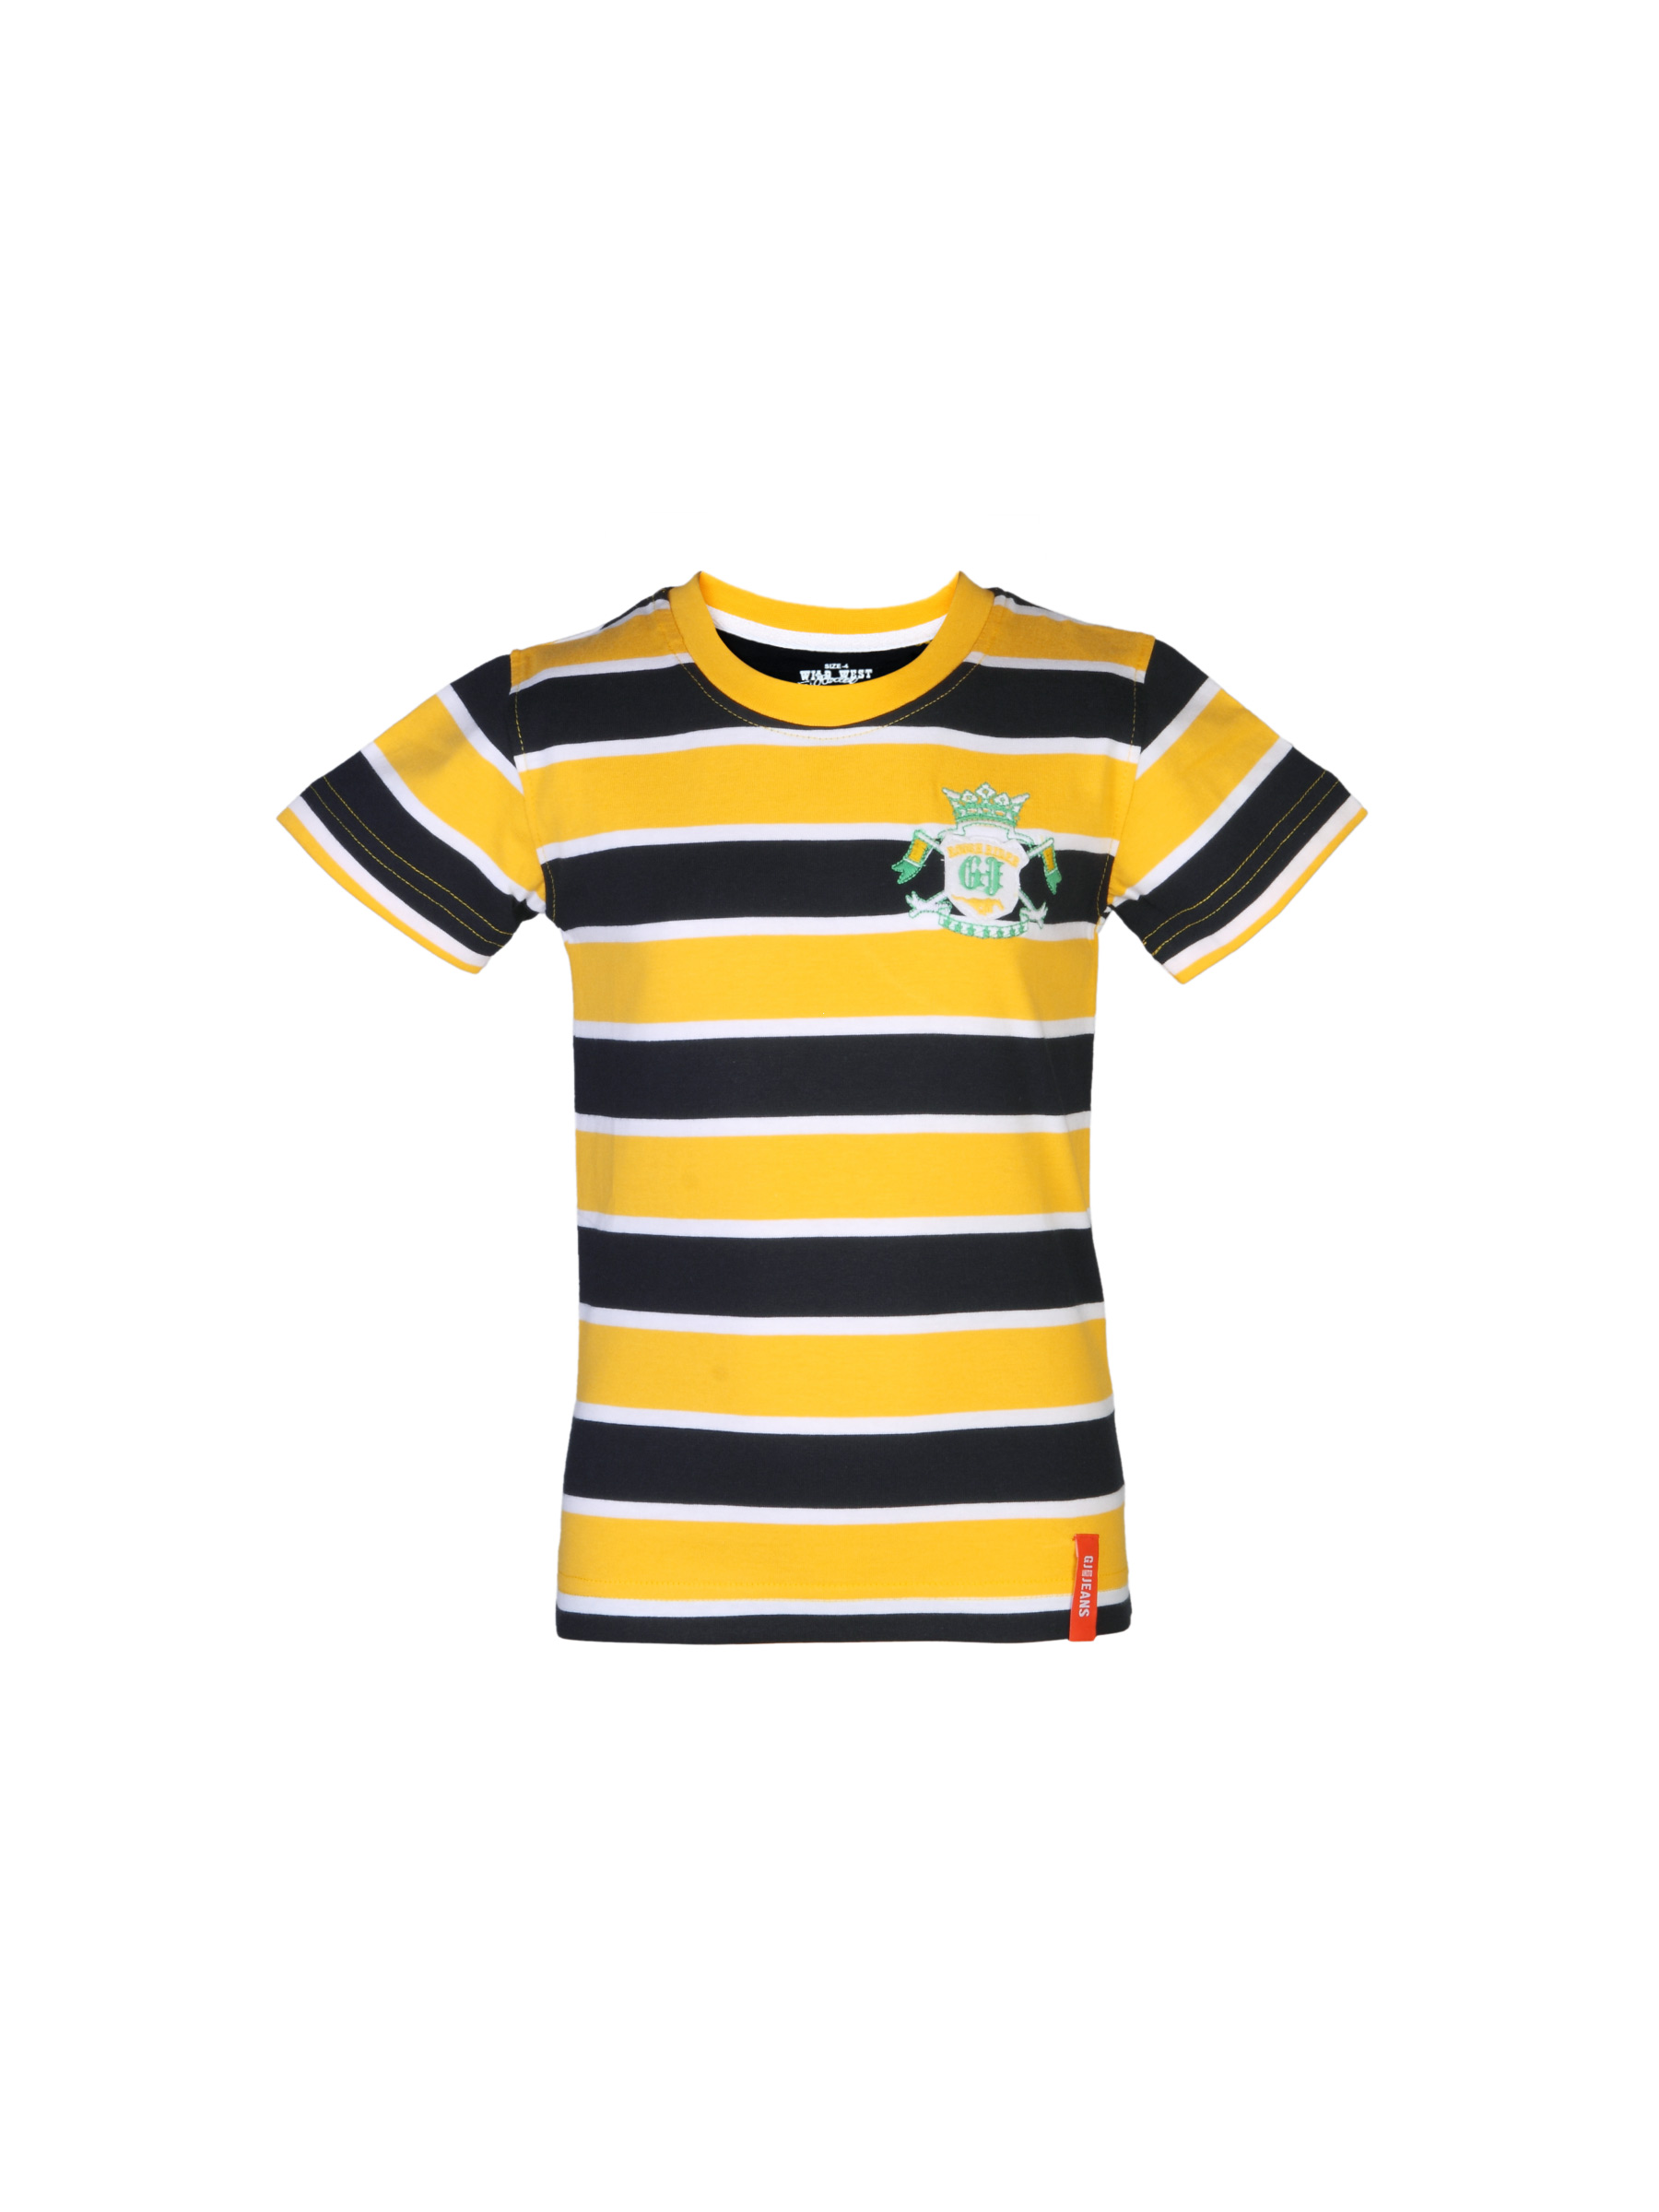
Gini and Jony Boys Rodeo Yellow T-shirt
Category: Apparel / Topwear / Tshirts
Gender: Boys
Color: Yellow
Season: Summer 2012
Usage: Casual